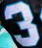
Number: 3